Greater Houston

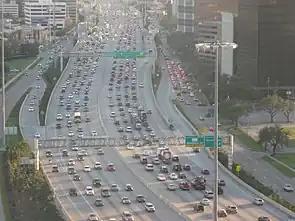
Interstate 610 in Uptown Houston

Among the 10 most populous metropolitan areas in the U.S., Greater Houston ranked first in employment growth rate and second in nominal employment growth. In 2006, the Greater Houston metropolitan area ranked first in Texas and third in the U.S. within the category of "Best Places for Business and Careers" by "Forbes".